Craniopharyngioma

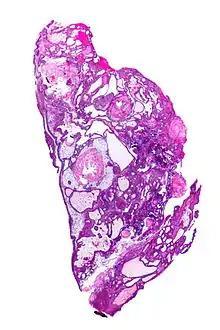
Very low magnification micrograph of an adamantinomatous craniopharyngioma. HPS stain.

A craniopharyngioma is a rare type of brain tumor derived from pituitary gland embryonic tissue that occurs most commonly in children, but also affects adults. It may present at any age, even in the prenatal and neonatal periods, but peak incidence rates are childhood-onset at 5–14 years and adult-onset at 50–74 years. People may present with bitemporal inferior quadrantanopia leading to bitemporal hemianopsia, as the tumor may compress the optic chiasm. It has a point prevalence around two per 1,000,000. Craniopharyngiomas are distinct from Rathke's cleft tumours and intrasellar arachnoid cysts.